Howard T. Odum

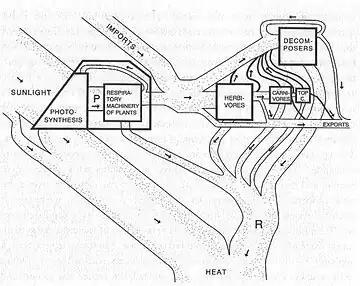
Energy Diagram: energy and matter flows through an ecosystem, adapted from the Silver Springs model. H are herbivores, C are carnivores, TC are top carnivores, and D are decomposers. Squares represent biotic pools and ovals are fluxes or energy or nutrients from the system.

Silver Springs is a common type of spring-fed stream in Florida with a constant temperature and chemical composition. The study Odum conducted here was the first complete analysis of a natural ecosystem.